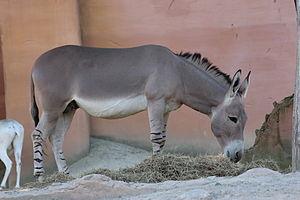
Le pangaré est un gène et un phénotype de la robe des équidés et des petits camélidés, connu en particulier chez le cheval, l'âne et l'alpaga. Il s'exprime par une décoloration de zones spécifiques du pelage. Le museau, le contour des yeux, le ventre et la face interne des membres sont plus clairs. Surtout étudié dans le domaine de l'hippologie, le pangaré est en relation avec le gène agouti. Il provoque ces décolorations sous sa forme dominante, bien qu'une mutation faux sens puisse réduire sa transmission. Le pangaré forme une particularité de la robe du cheval bien connue chez les races primitives, comme le Fjord et l'Exmoor. Il est également observé chez les équidés sauvages, comme le cheval de Przewalski et le Kiang. Le pangaré est rare par ailleurs. À ce titre, il témoigne d'un type sauvage, impliquant une contre-illumination.